Roh Yoon-seo

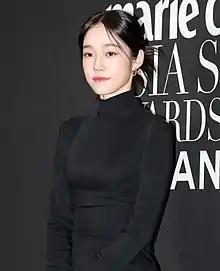
Roh at Asia Star Awards, October 2022

Roh Yoon-seo (born January 25, 2000) is a South Korean actress and model. She is best known for her roles in the television series "Our Blues" (2022) and "Crash Course in Romance" (2023), as well as the films "20th Century Girl" (2022) and "" (2024). Her roles in "Crash Course in Romance" and "Hear Me: Our Summer" earned her multiple Best New Actress awards.